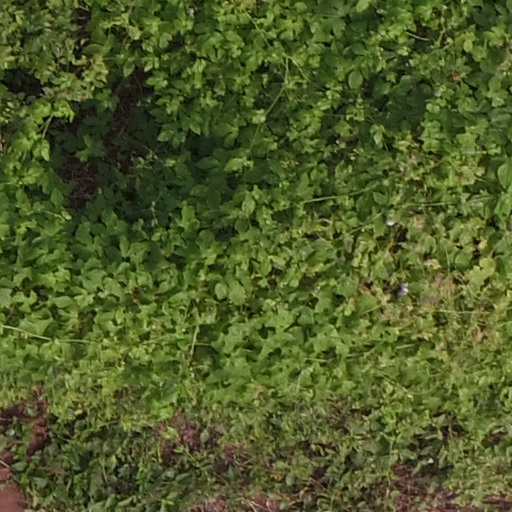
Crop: maize; corn